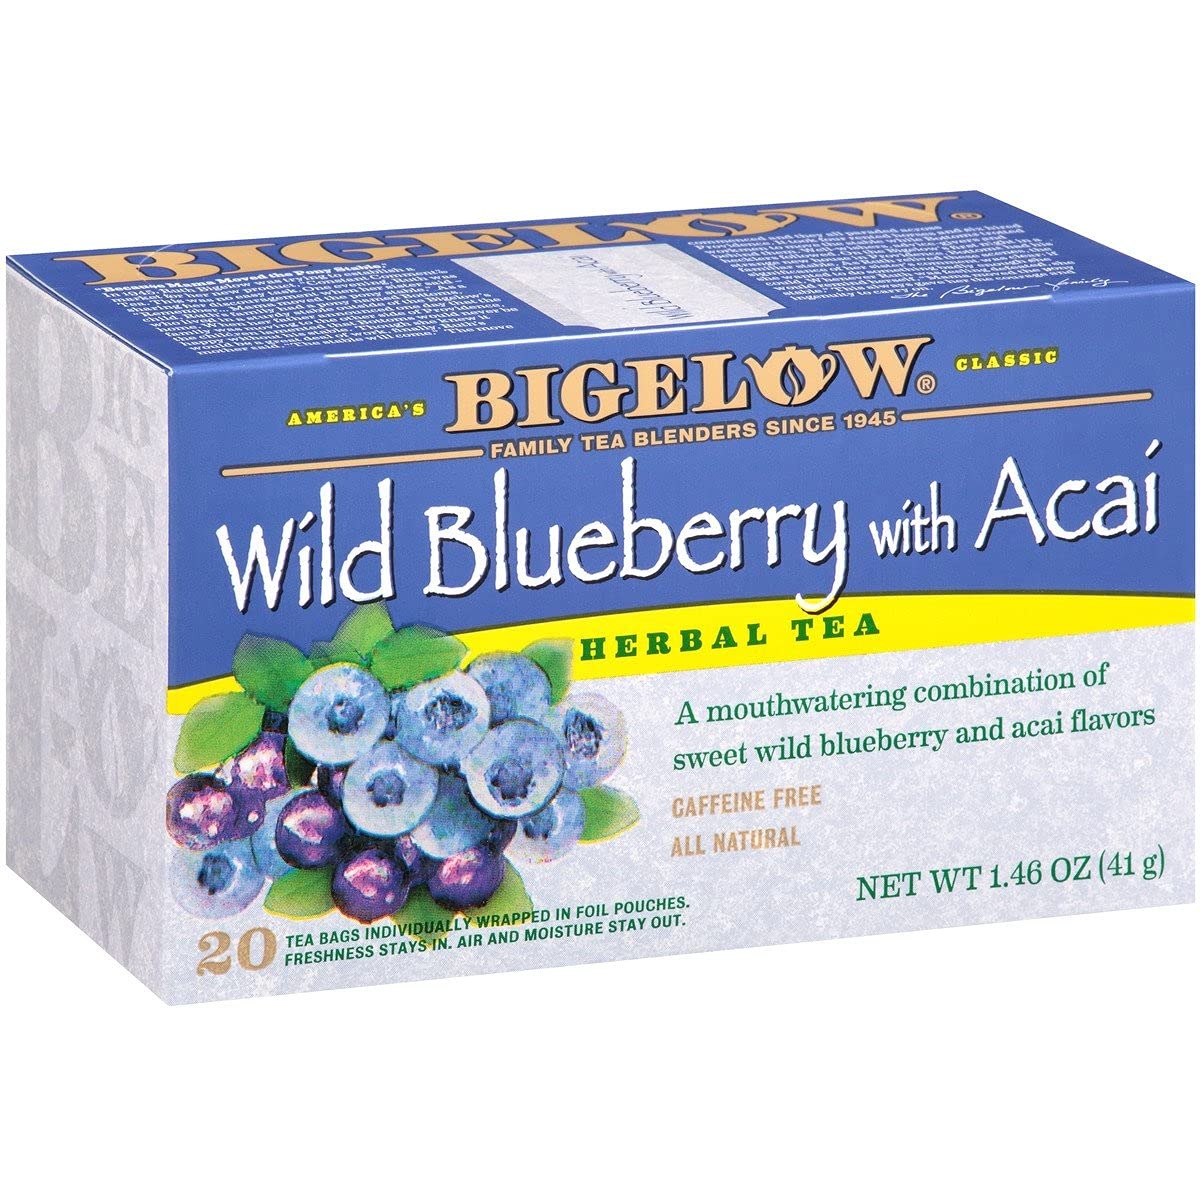
Item Name: BIGELOW Herbal Tea Wild Blueberry with Acai, 20 Count
Bullet Point 1: Bigelow Wild Blueberry with Acai Herbal Tea
Bullet Point 2: 20 Teabags In Individually Wrapped Foil Pouches, Net Weight 1.46 oz (41g)
Bullet Point 3: Caffeine Free and All Natural
Value: 20.0
Unit: Count

Price: 20.95